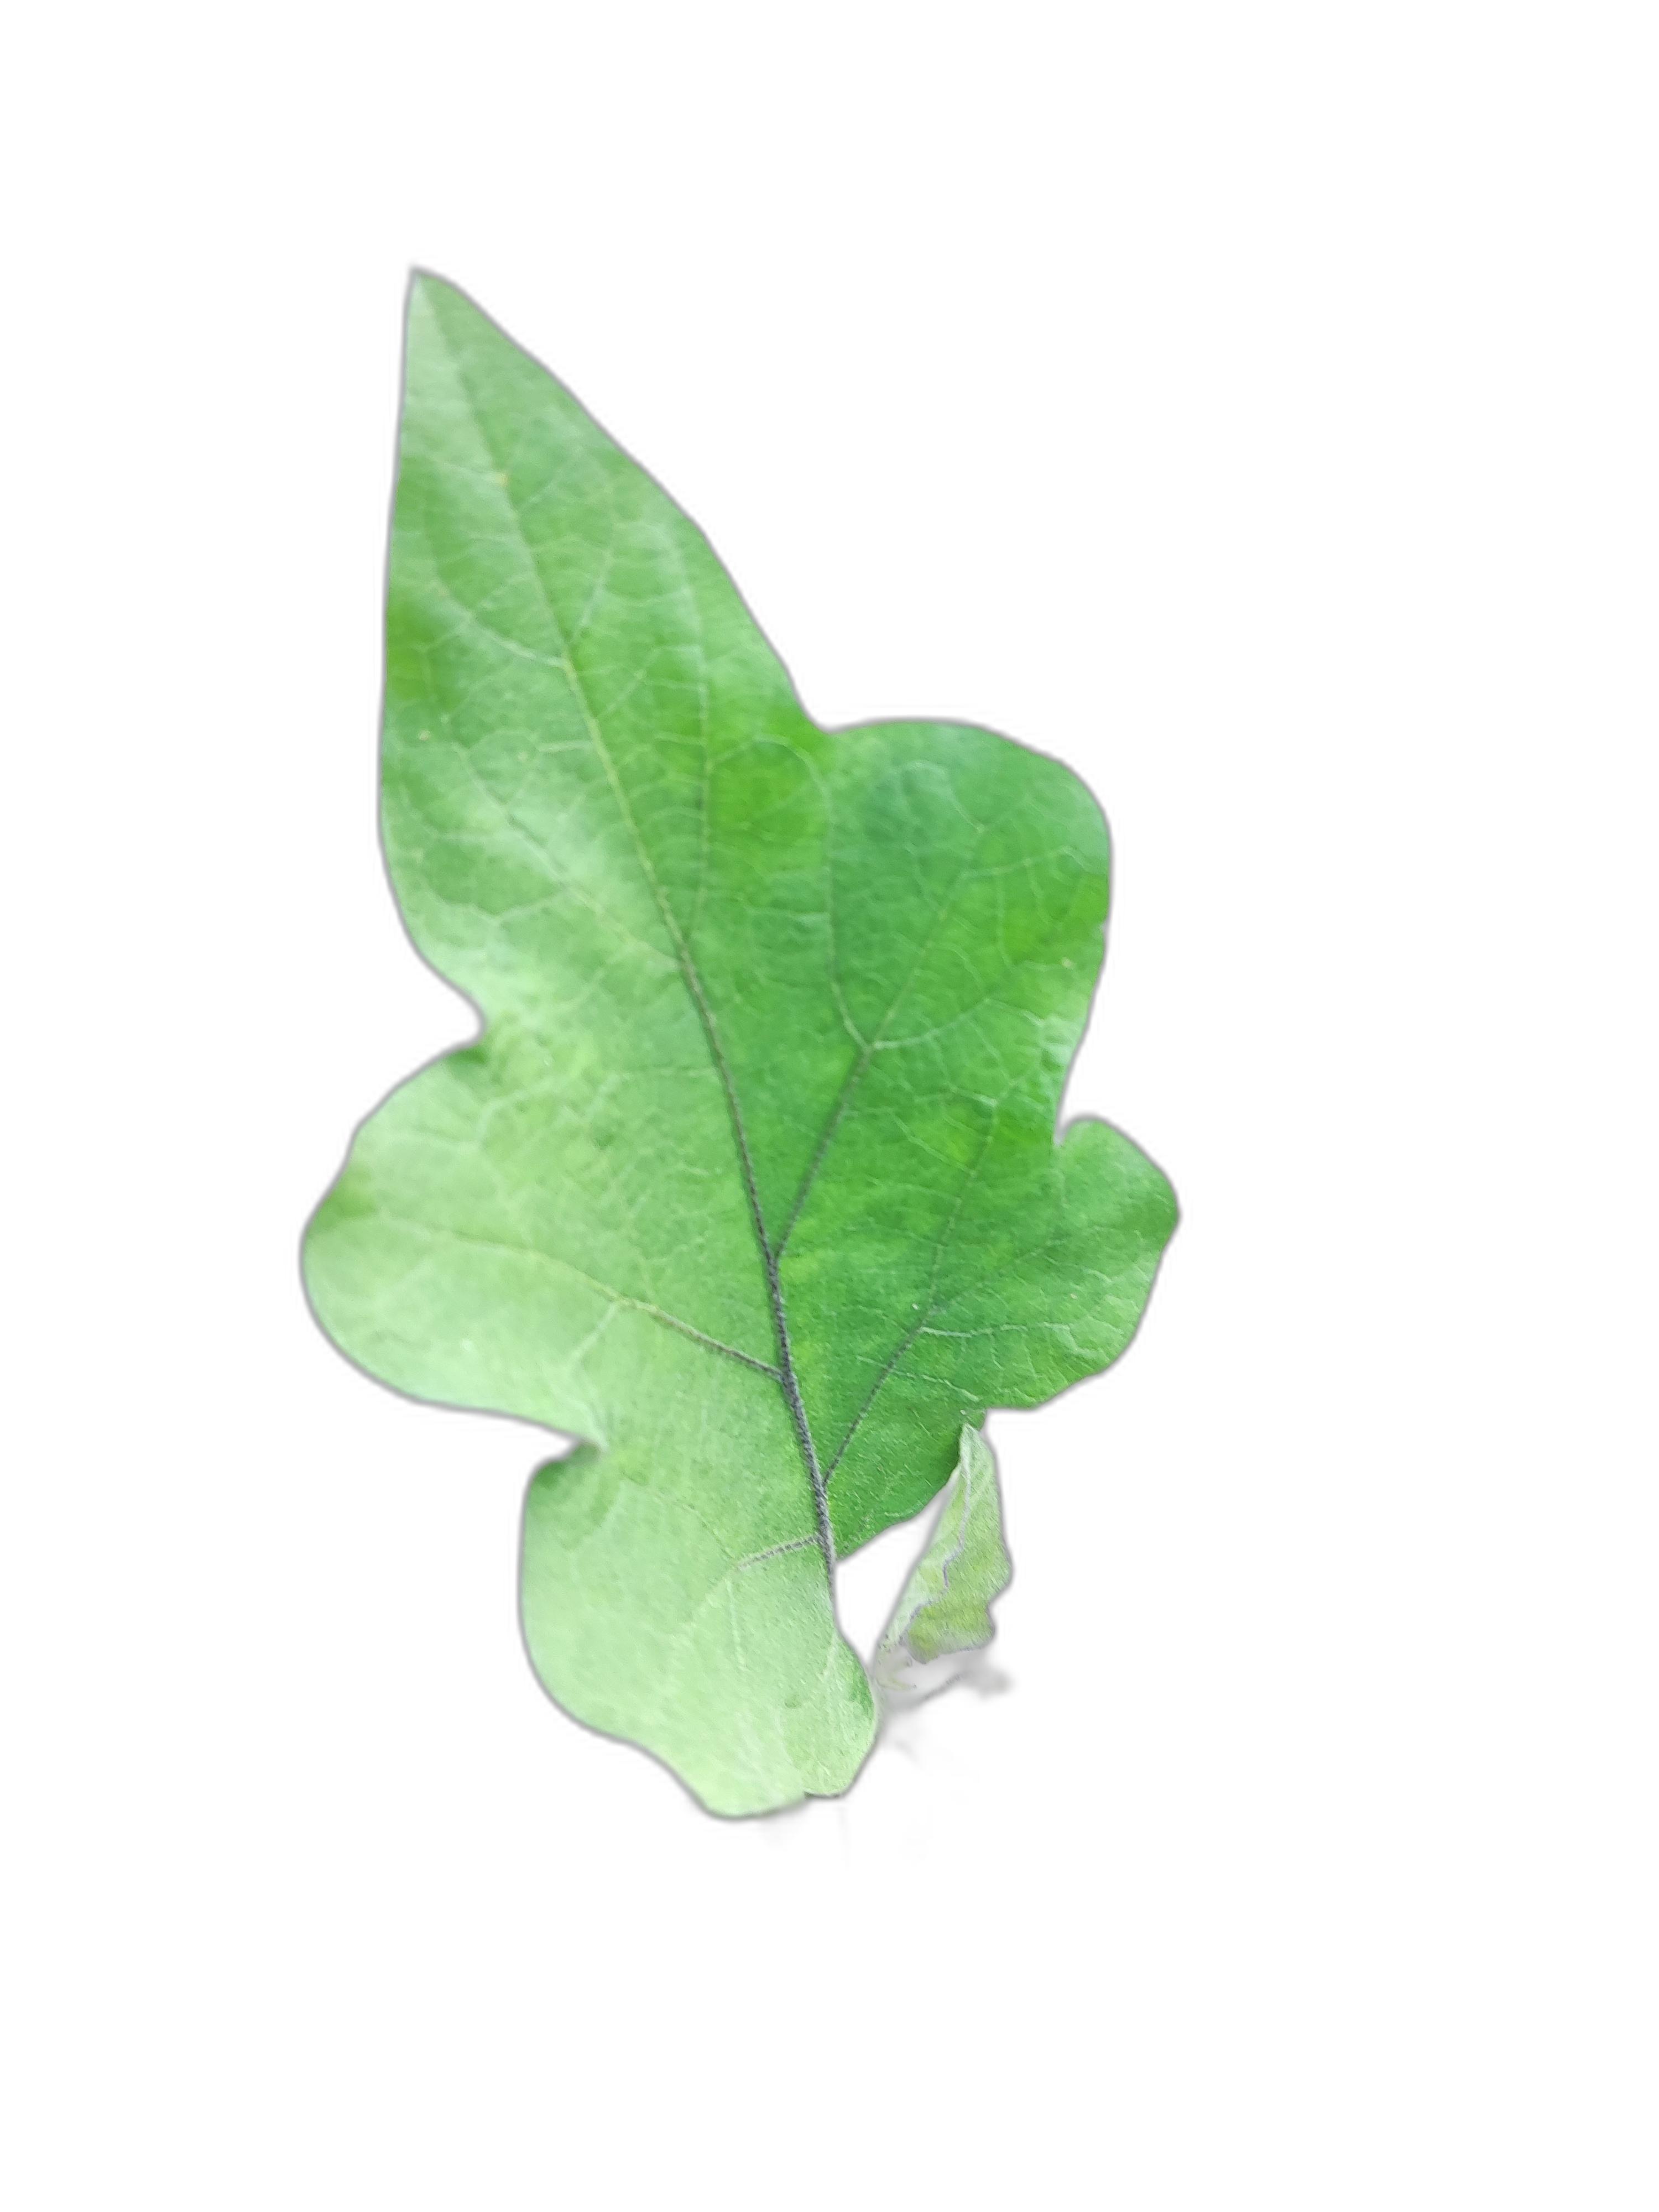
Label: Healthy Leaf